Question: Please indicate a possible affordance area of the jump_skateboard that can be used for stepping on
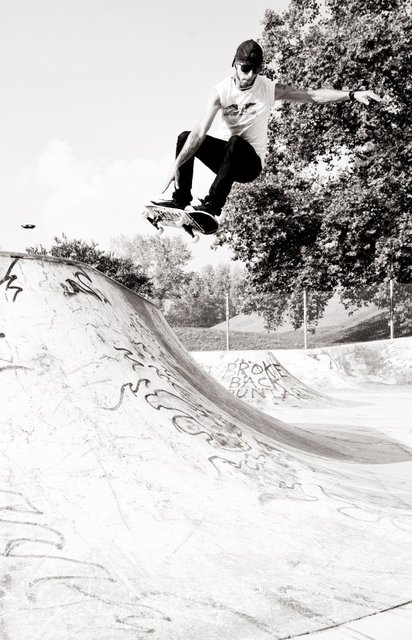
Answer: [135.479, 202.262, 216.04, 239.678]